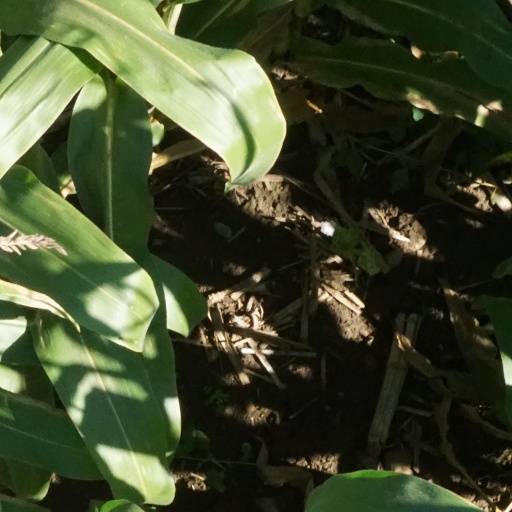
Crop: maize; corn